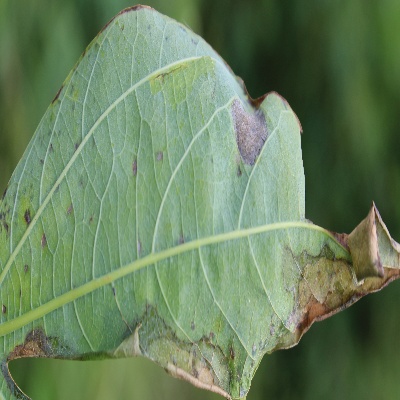
Crop: Cassava
Condition: bacterial blight